Eternit

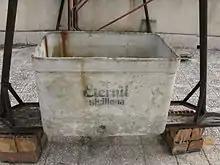
Old eternit water tank

The term "cement" originates from the Latin word ""Caementum"", which signifies chopped stone. Cement describes a binding substance, which will react chemically with water and develop into a material as hard as stone. In fibre cement, there is a fibre reinforcement, which contributes to making the fibre-cement material even stronger and to better withstand tension. Together with a carefully planned production process, fibre cement makes it possible to develop strong and long-lasting construction materials.